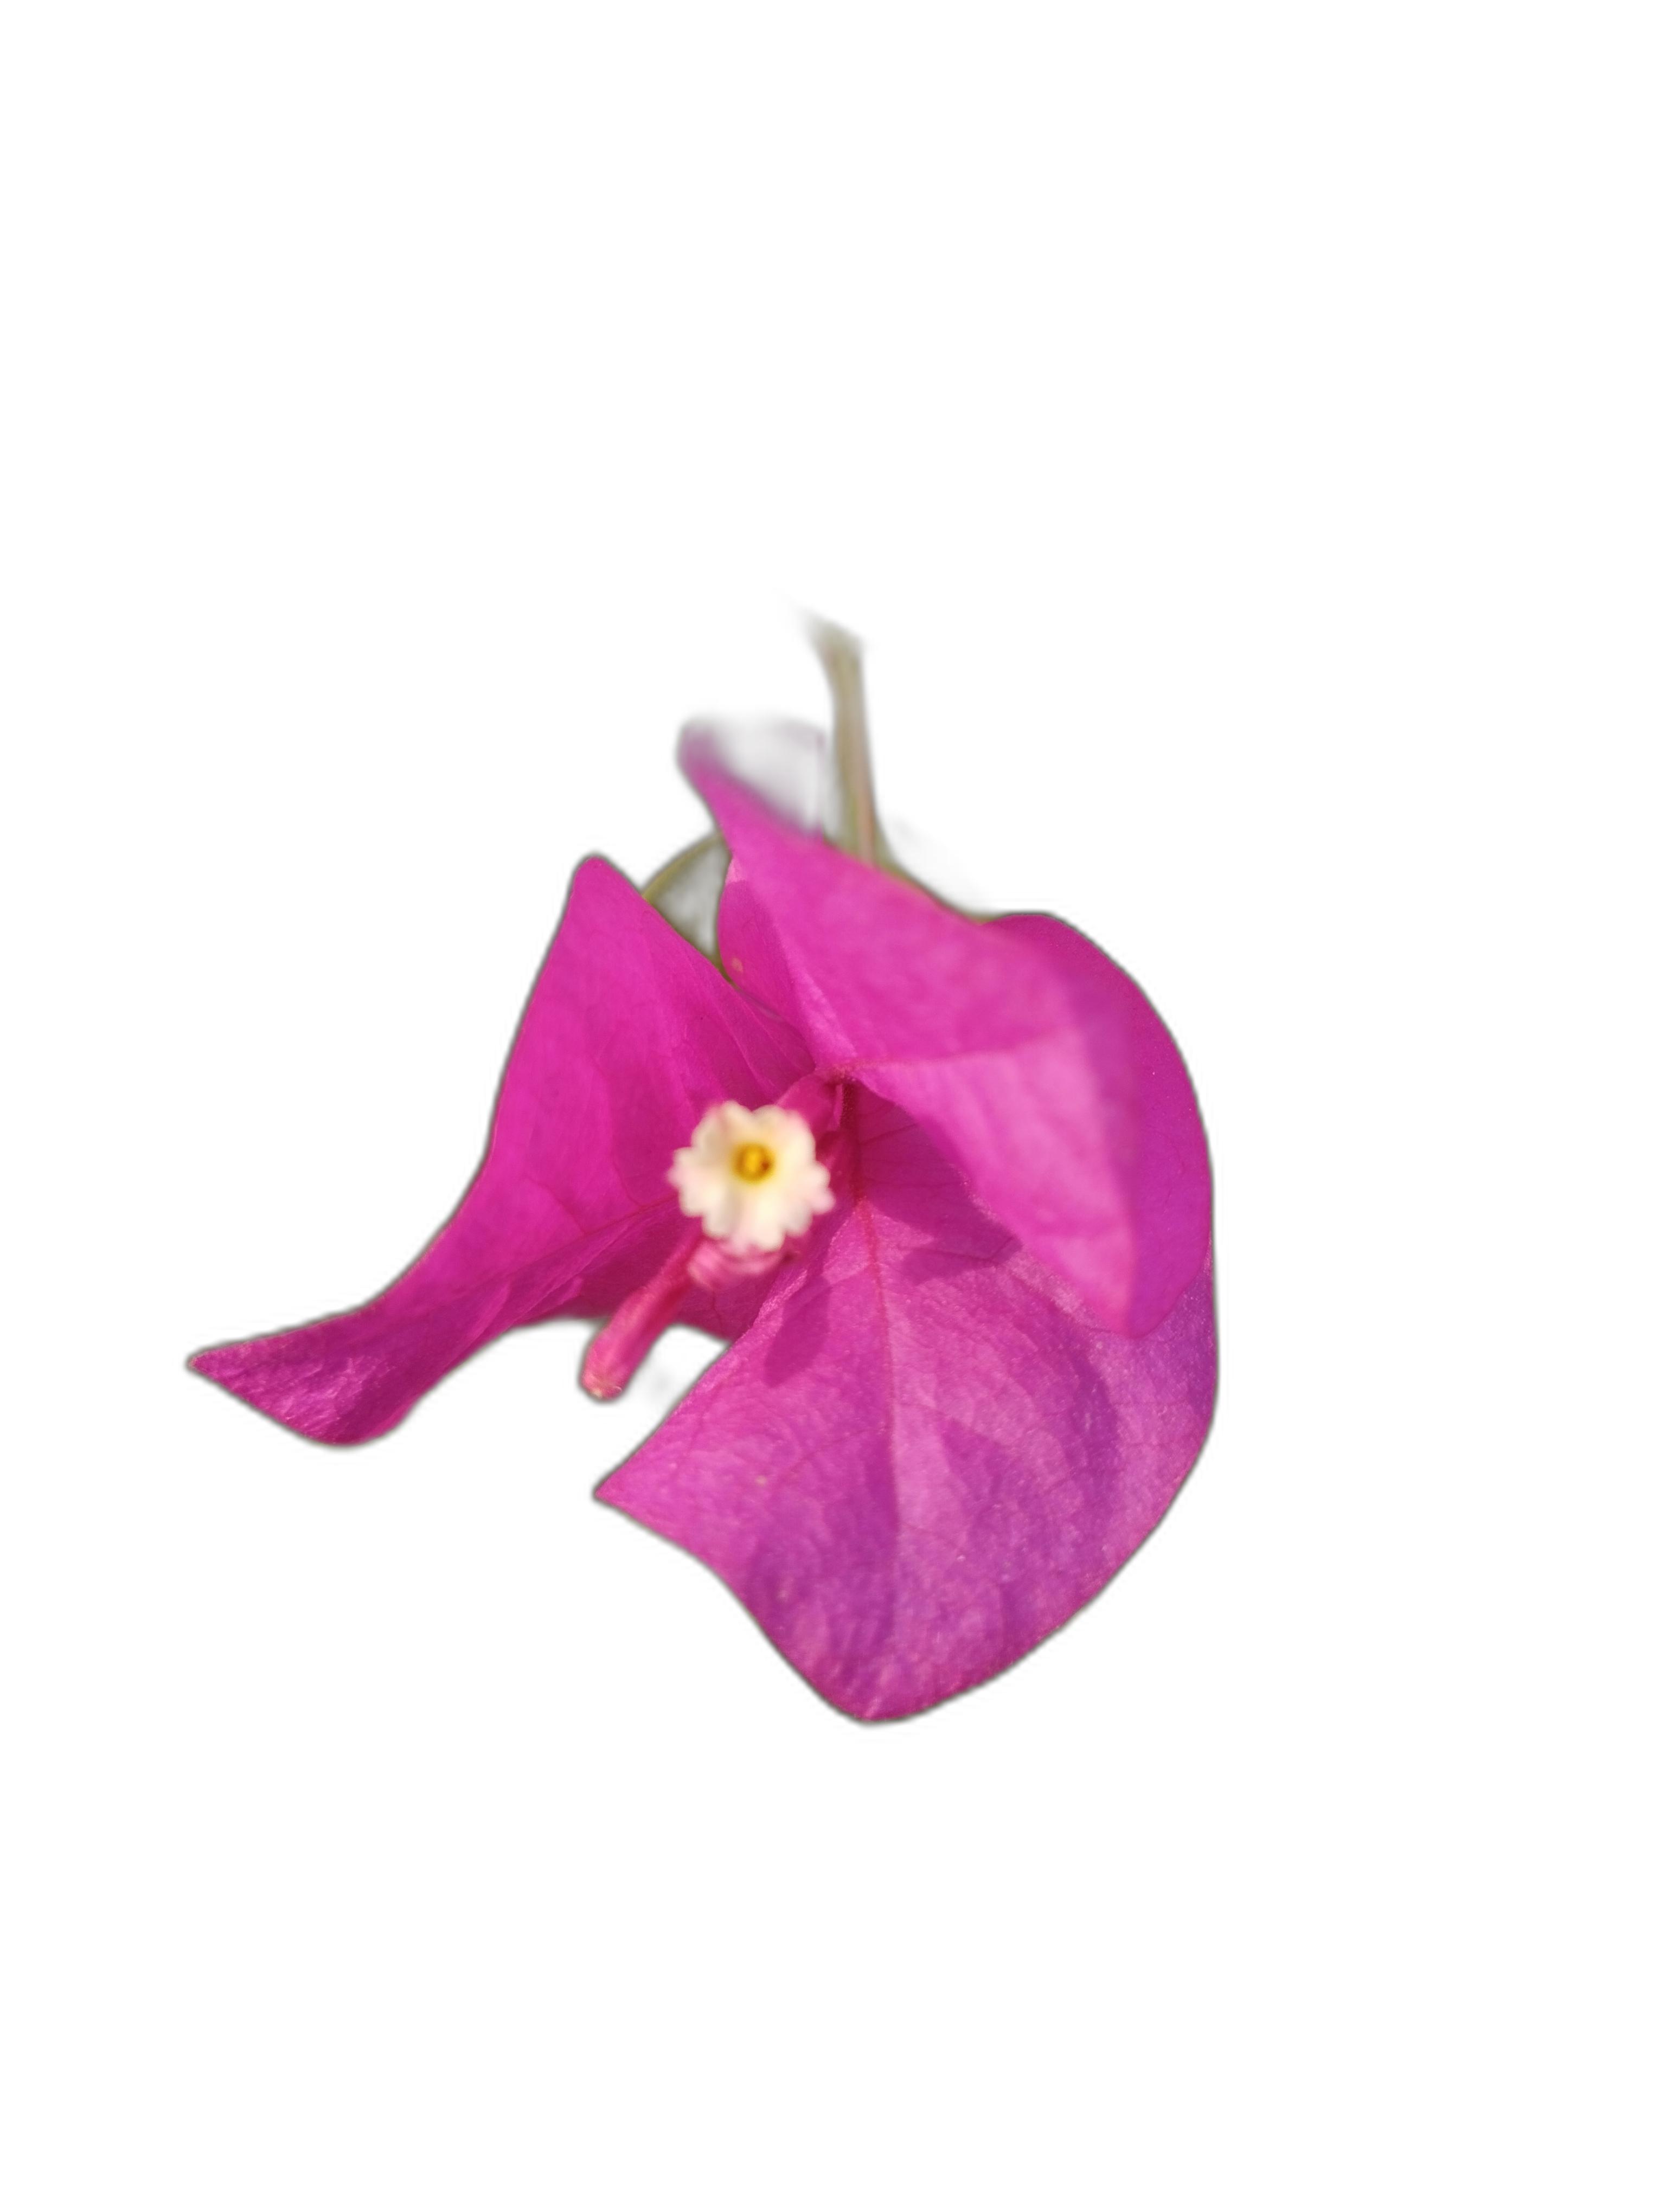
Label: Bougainvillea